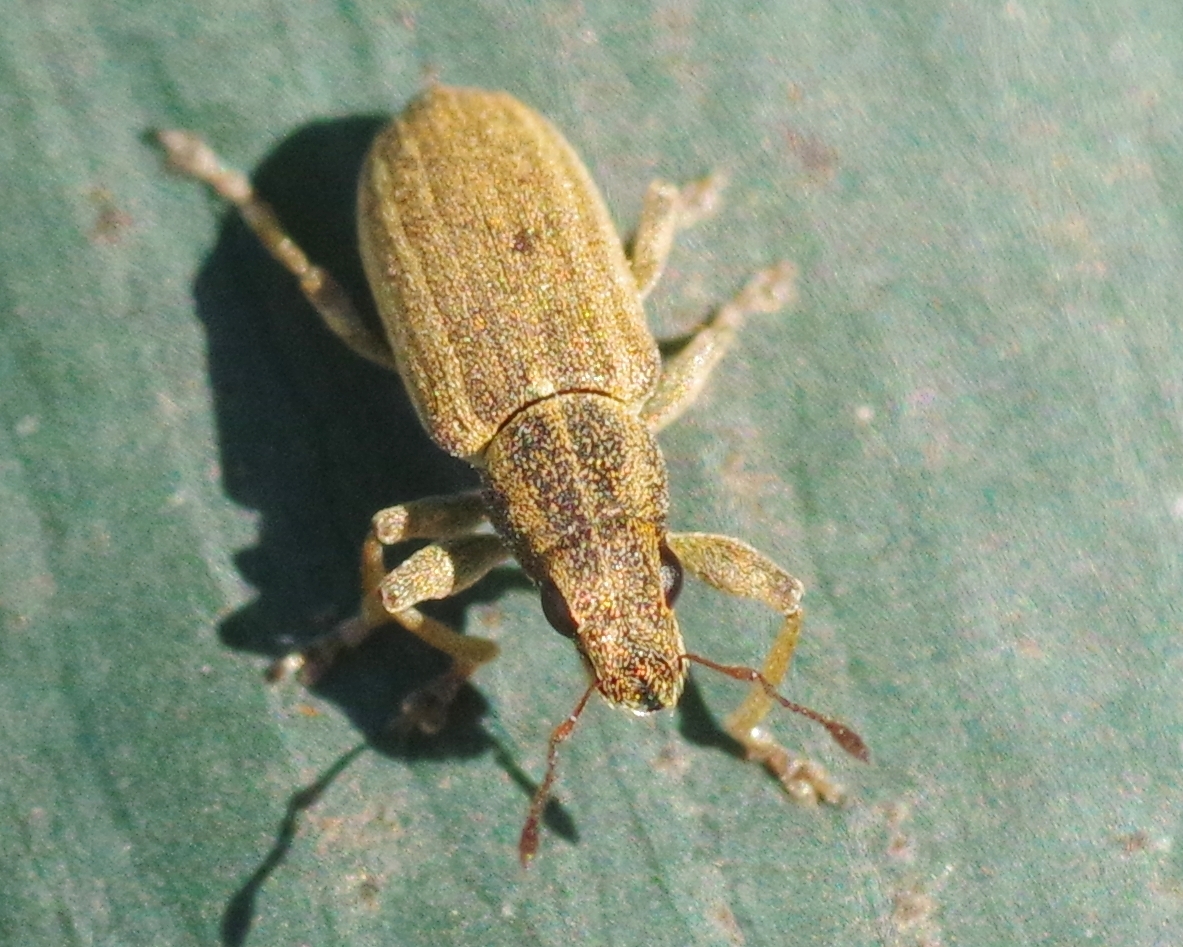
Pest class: pea_leaf_weevil